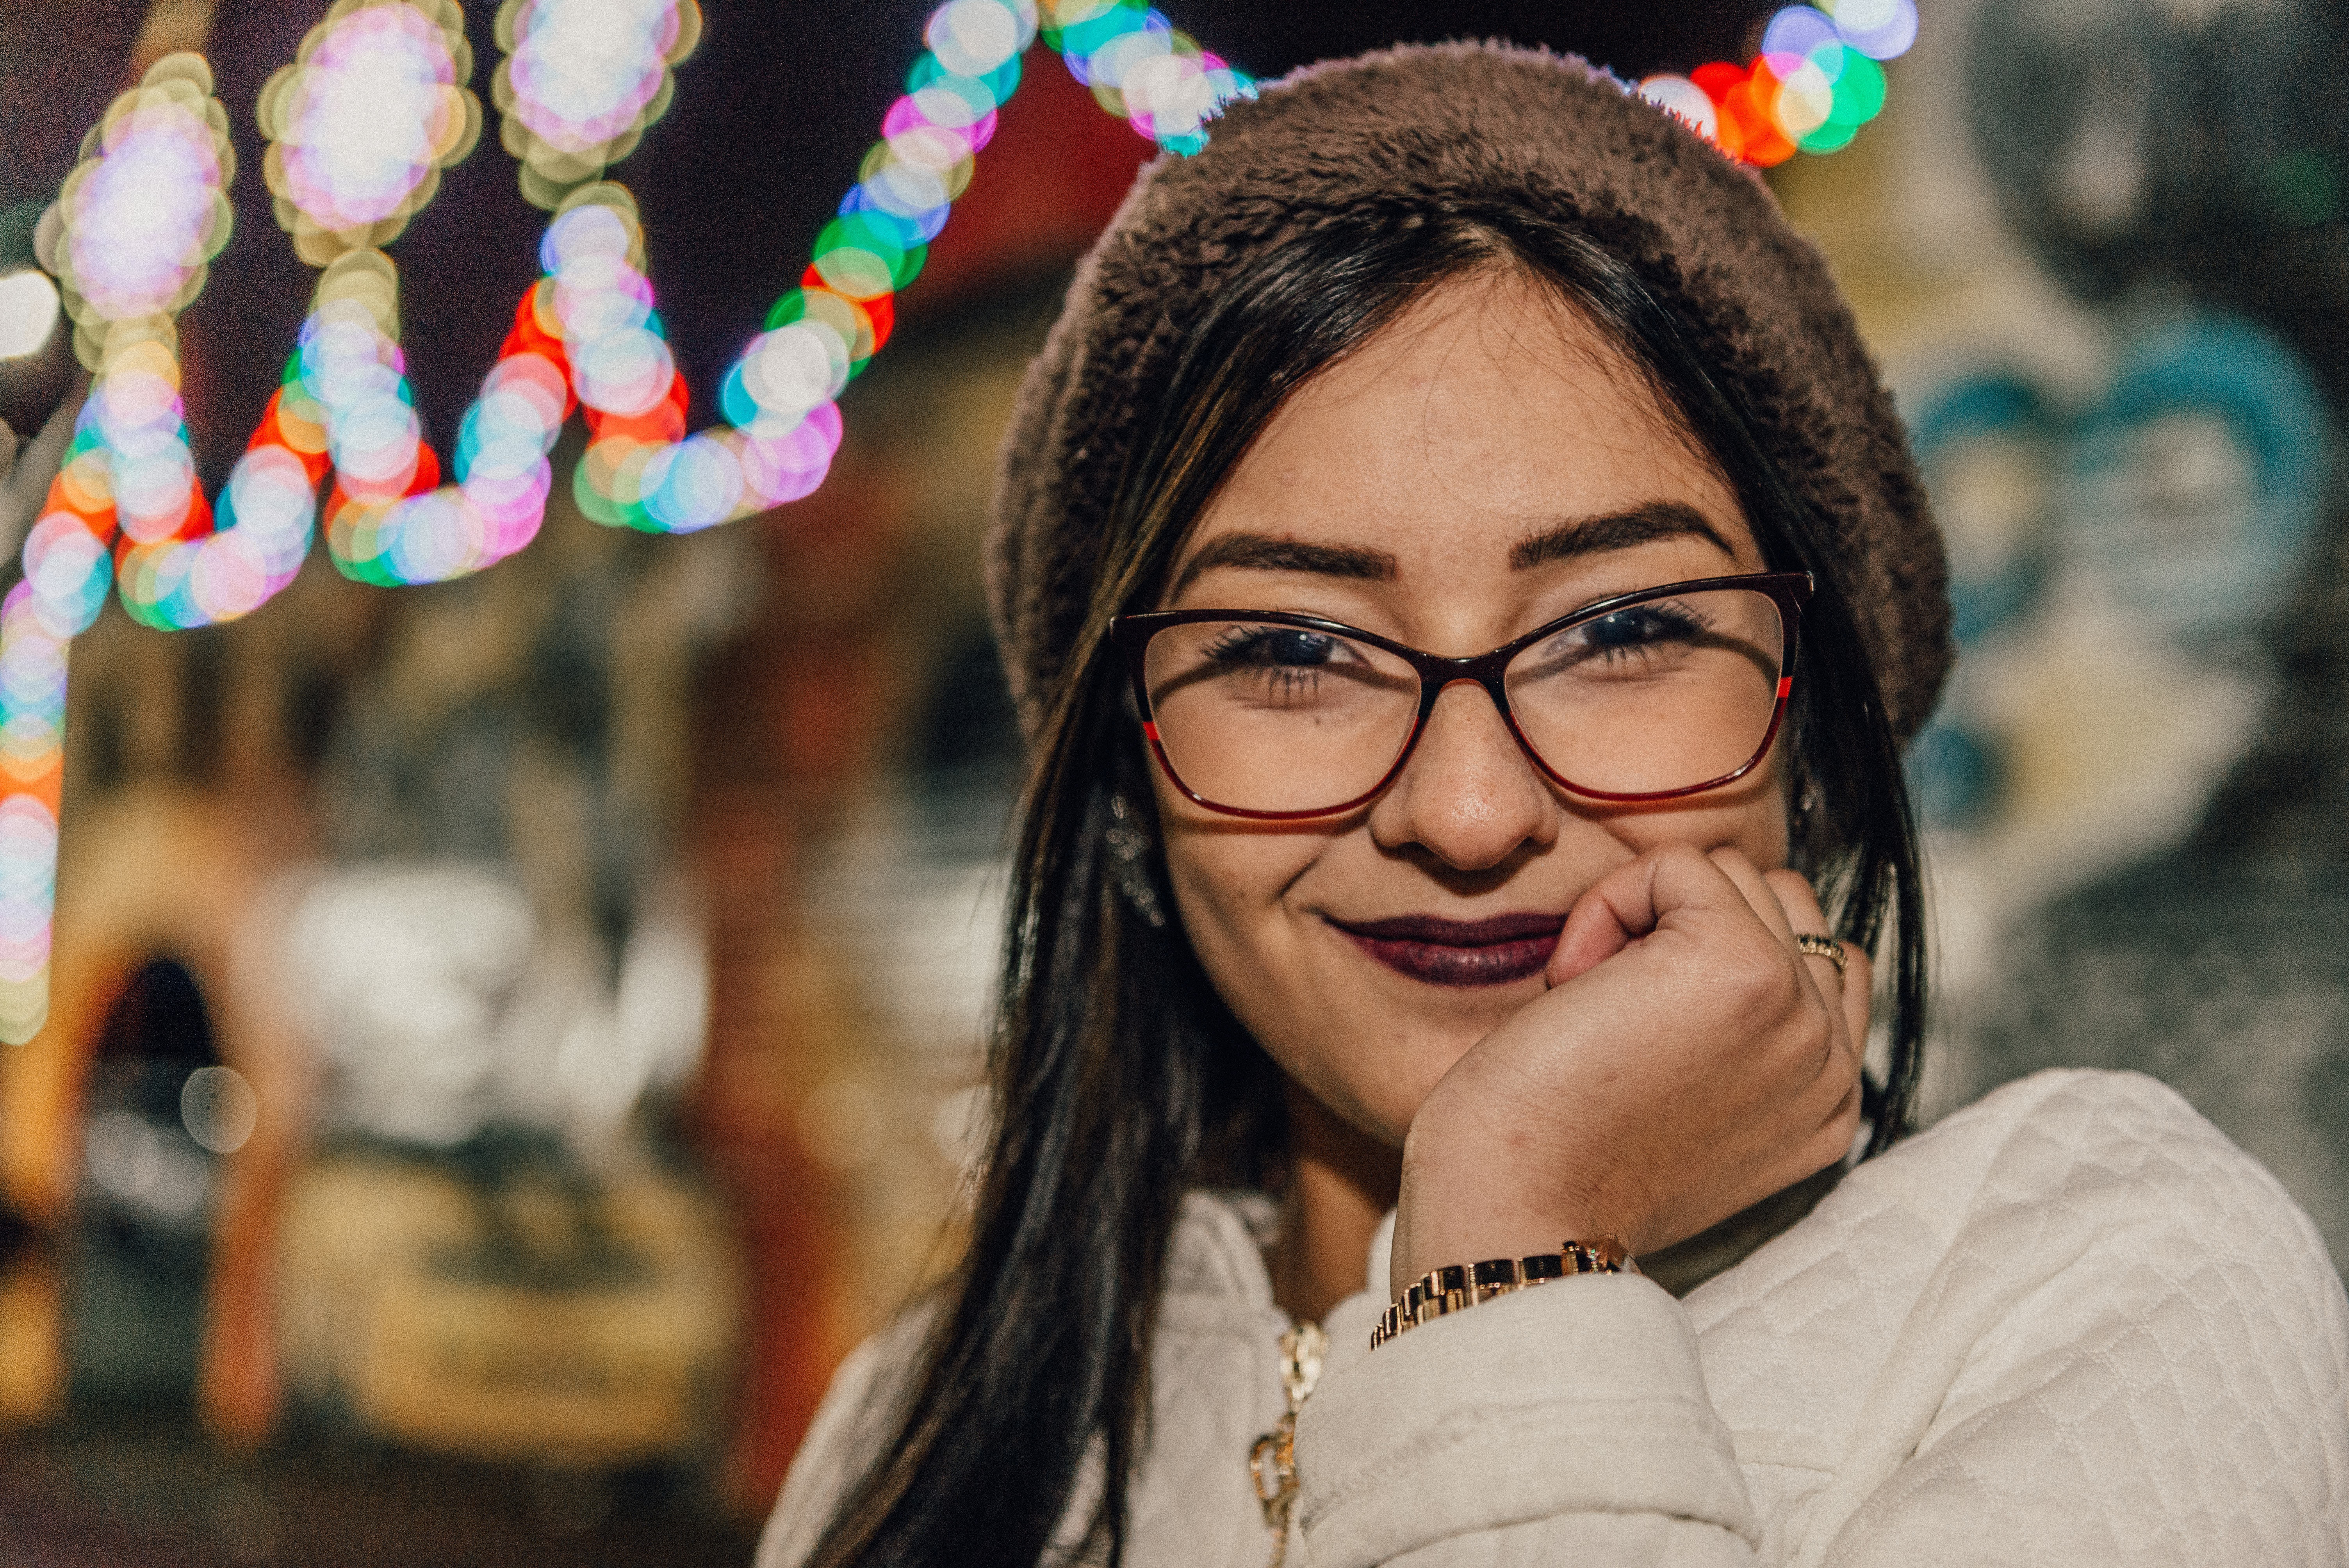
face, hair, glasses, people, facial expression, eyewear, head, smile, fun, hairstyle, snapshot, lip, forehead, human, eye, cool, happy, photography, long hair, vision care, brown hair, black hair, portrait photography, ear, hair coloring, vacation, fashion accessory